Maynooth University

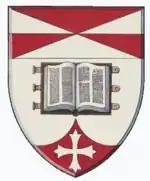
Maynooth University coat of arms, granted 2016

Over a period of 15 years, the site at Maynooth underwent rapid construction so as to cater for the influx of new students, and the buildings which now border St. Joseph's Square (to the rear of Stoyte House) were completed by 1824. The university chapel is located on the South Campus, just off St. Joseph's Square; masses and choir services are frequently held in the chapel, as is the traditional Christmas carol service. The South Campus also houses the National Science Museum and the Russell Library.